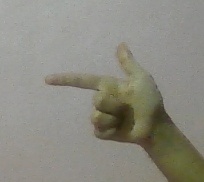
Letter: yaa